Cortez Hankton

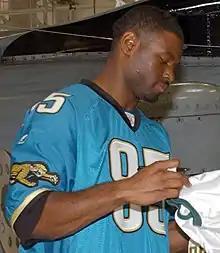
Hankton at Naval Station Mayport with the Jacksonville Jaguars in 2005

Cortez Hankton (born January 20, 1981) is an American college football coach and former player who is the wide receivers coach for the LSU Tigers. He played professionally as a wide receiver in the National Football League (NFL). Hankton played collegiately for the Texas Southern Tigers. He was originally signed by the Jacksonville Jaguars as an undrafted free agent in 2003.